The Patagonian Bones

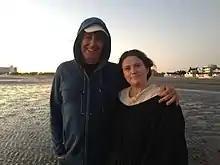
Filmmaker Ricardo Preve and actress Paula Odell Humphries, who played the role of Catherine Roberts in the documentary

A group of Welsh colonists decides to emigrate to Argentina's Patagonia region in 1865. Among them is a woman called Catherine Roberts, her husband, and her three children. On board the sailing ship "Mimosa" they arrive at present day Puerto Madryn, Chubut Province, Argentina on July 28, 1865. Catherine dies on August 21 and is buried near the coast, but all trace of her is lost until 1995 when some bones are discovered by chance. Argentine scientists Silvia Dahinten, Julieta Gomez Otero, and Fernando Coronato work for 20 years to determine if the remains found are those of Catherine. In 2015, with the arrival in Puerto Madryn of a Welsh descendant of Catherine, and new scientific research techniques, the scientists are able to confirm that the bones found in 1995 are those of Catherine.